Black Christian Siriano gown of Billy Porter

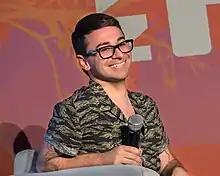
Designer Christian Siriano at OZY Fest (2018)

American actor Billy Porter wore a tuxedo dress in black velvet designed by Christian Siriano on the red carpet of the 91st Academy Awards on February 24, 2019. At the time, Porter had recently come into public view for his breakout role in the FX television series "Pose" and had been receiving attention for his boundary-pushing red carpet attire during the 2018–19 film awards season. Following his appearance at the 76th Golden Globe Awards in a custom silver suit with fuchsia-lined cape, he was invited to host red carpet interviews at the upcoming Oscars pre-show. Porter approached Siriano and together they conceived the tuxedo gown.